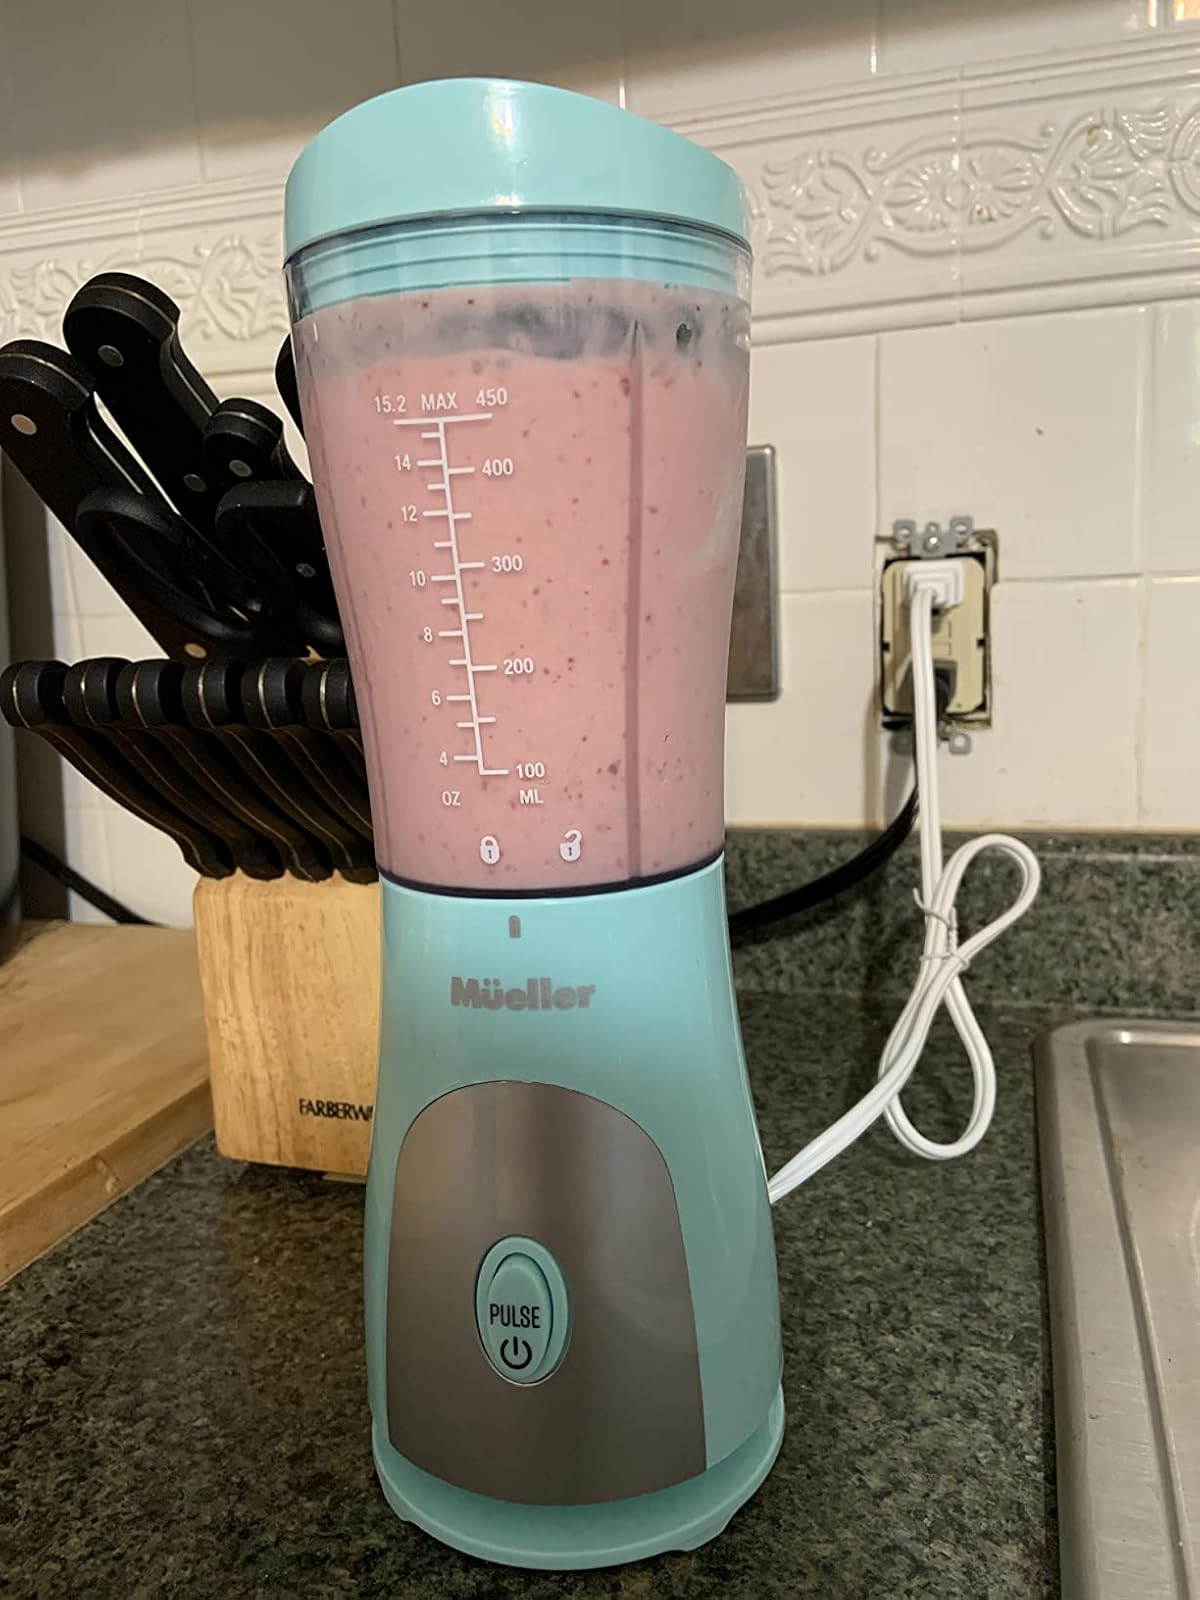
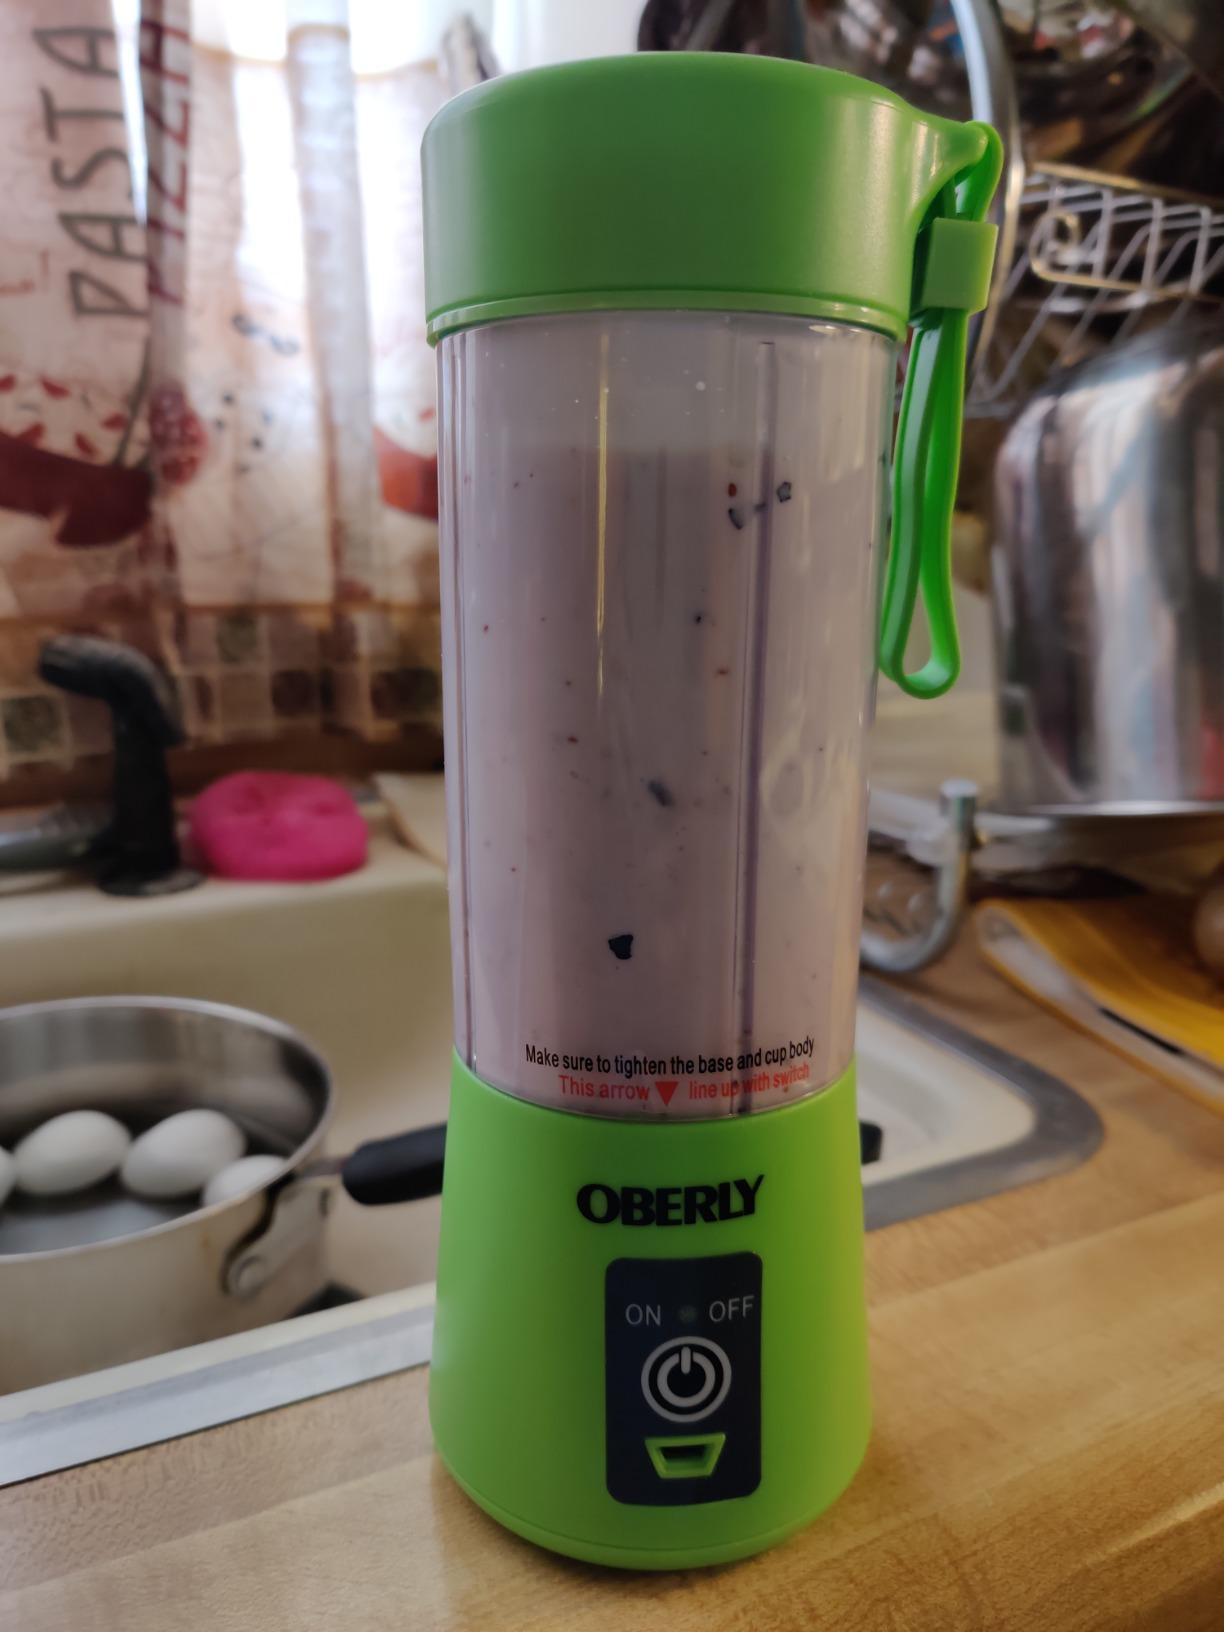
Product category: items_blender
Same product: no